Dry cell

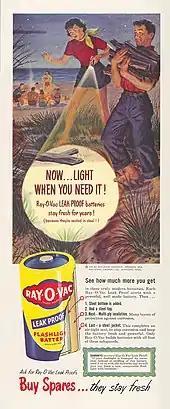
Ray-O-Vac Advertisement USA 1949

A dry cell uses a paste electrolyte, with only enough moisture to allow current to flow. Unlike a wet cell, a dry cell can operate in any orientation without spilling, as it contains no free liquid, making it suitable for portable equipment. By comparison, the first wet cells were typically fragile glass containers with lead rods hanging from the open top and needed careful handling to avoid spillage. Lead–acid batteries did not achieve the safety and portability of the dry cell until the development of the gel battery. Wet cells have continued to be used for high-drain applications, such as starting internal combustion engines, because inhibiting the electrolyte flow tends to reduce the current capability.